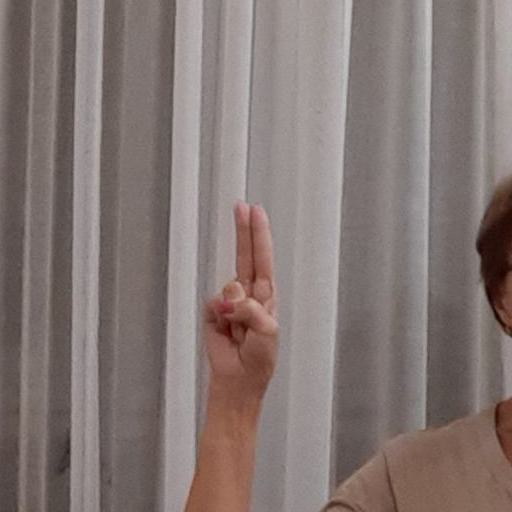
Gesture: two_up